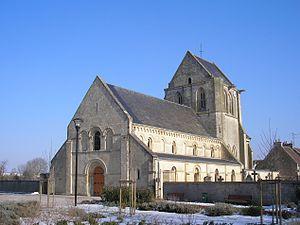
Carpiquet (Normandie, France). L'église Saint-Martin.
Cet article recense les monuments historiques de Caen et de son agglomération, en France.
Carpiquet est une commune française, située dans le département du Calvados en région Normandie, peuplée de 2 607 habitants.
L'église Saint-Martin est une église catholique située à Carpiquet, en France. Datant des XIIᵉ et XIVᵉ siècles, elle est inscrite au titre des monuments historiques.